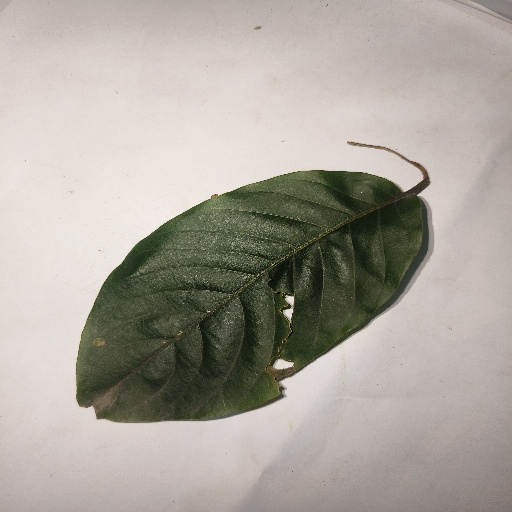
Species: HariTaki
Leaf condition: Bacterial Spot